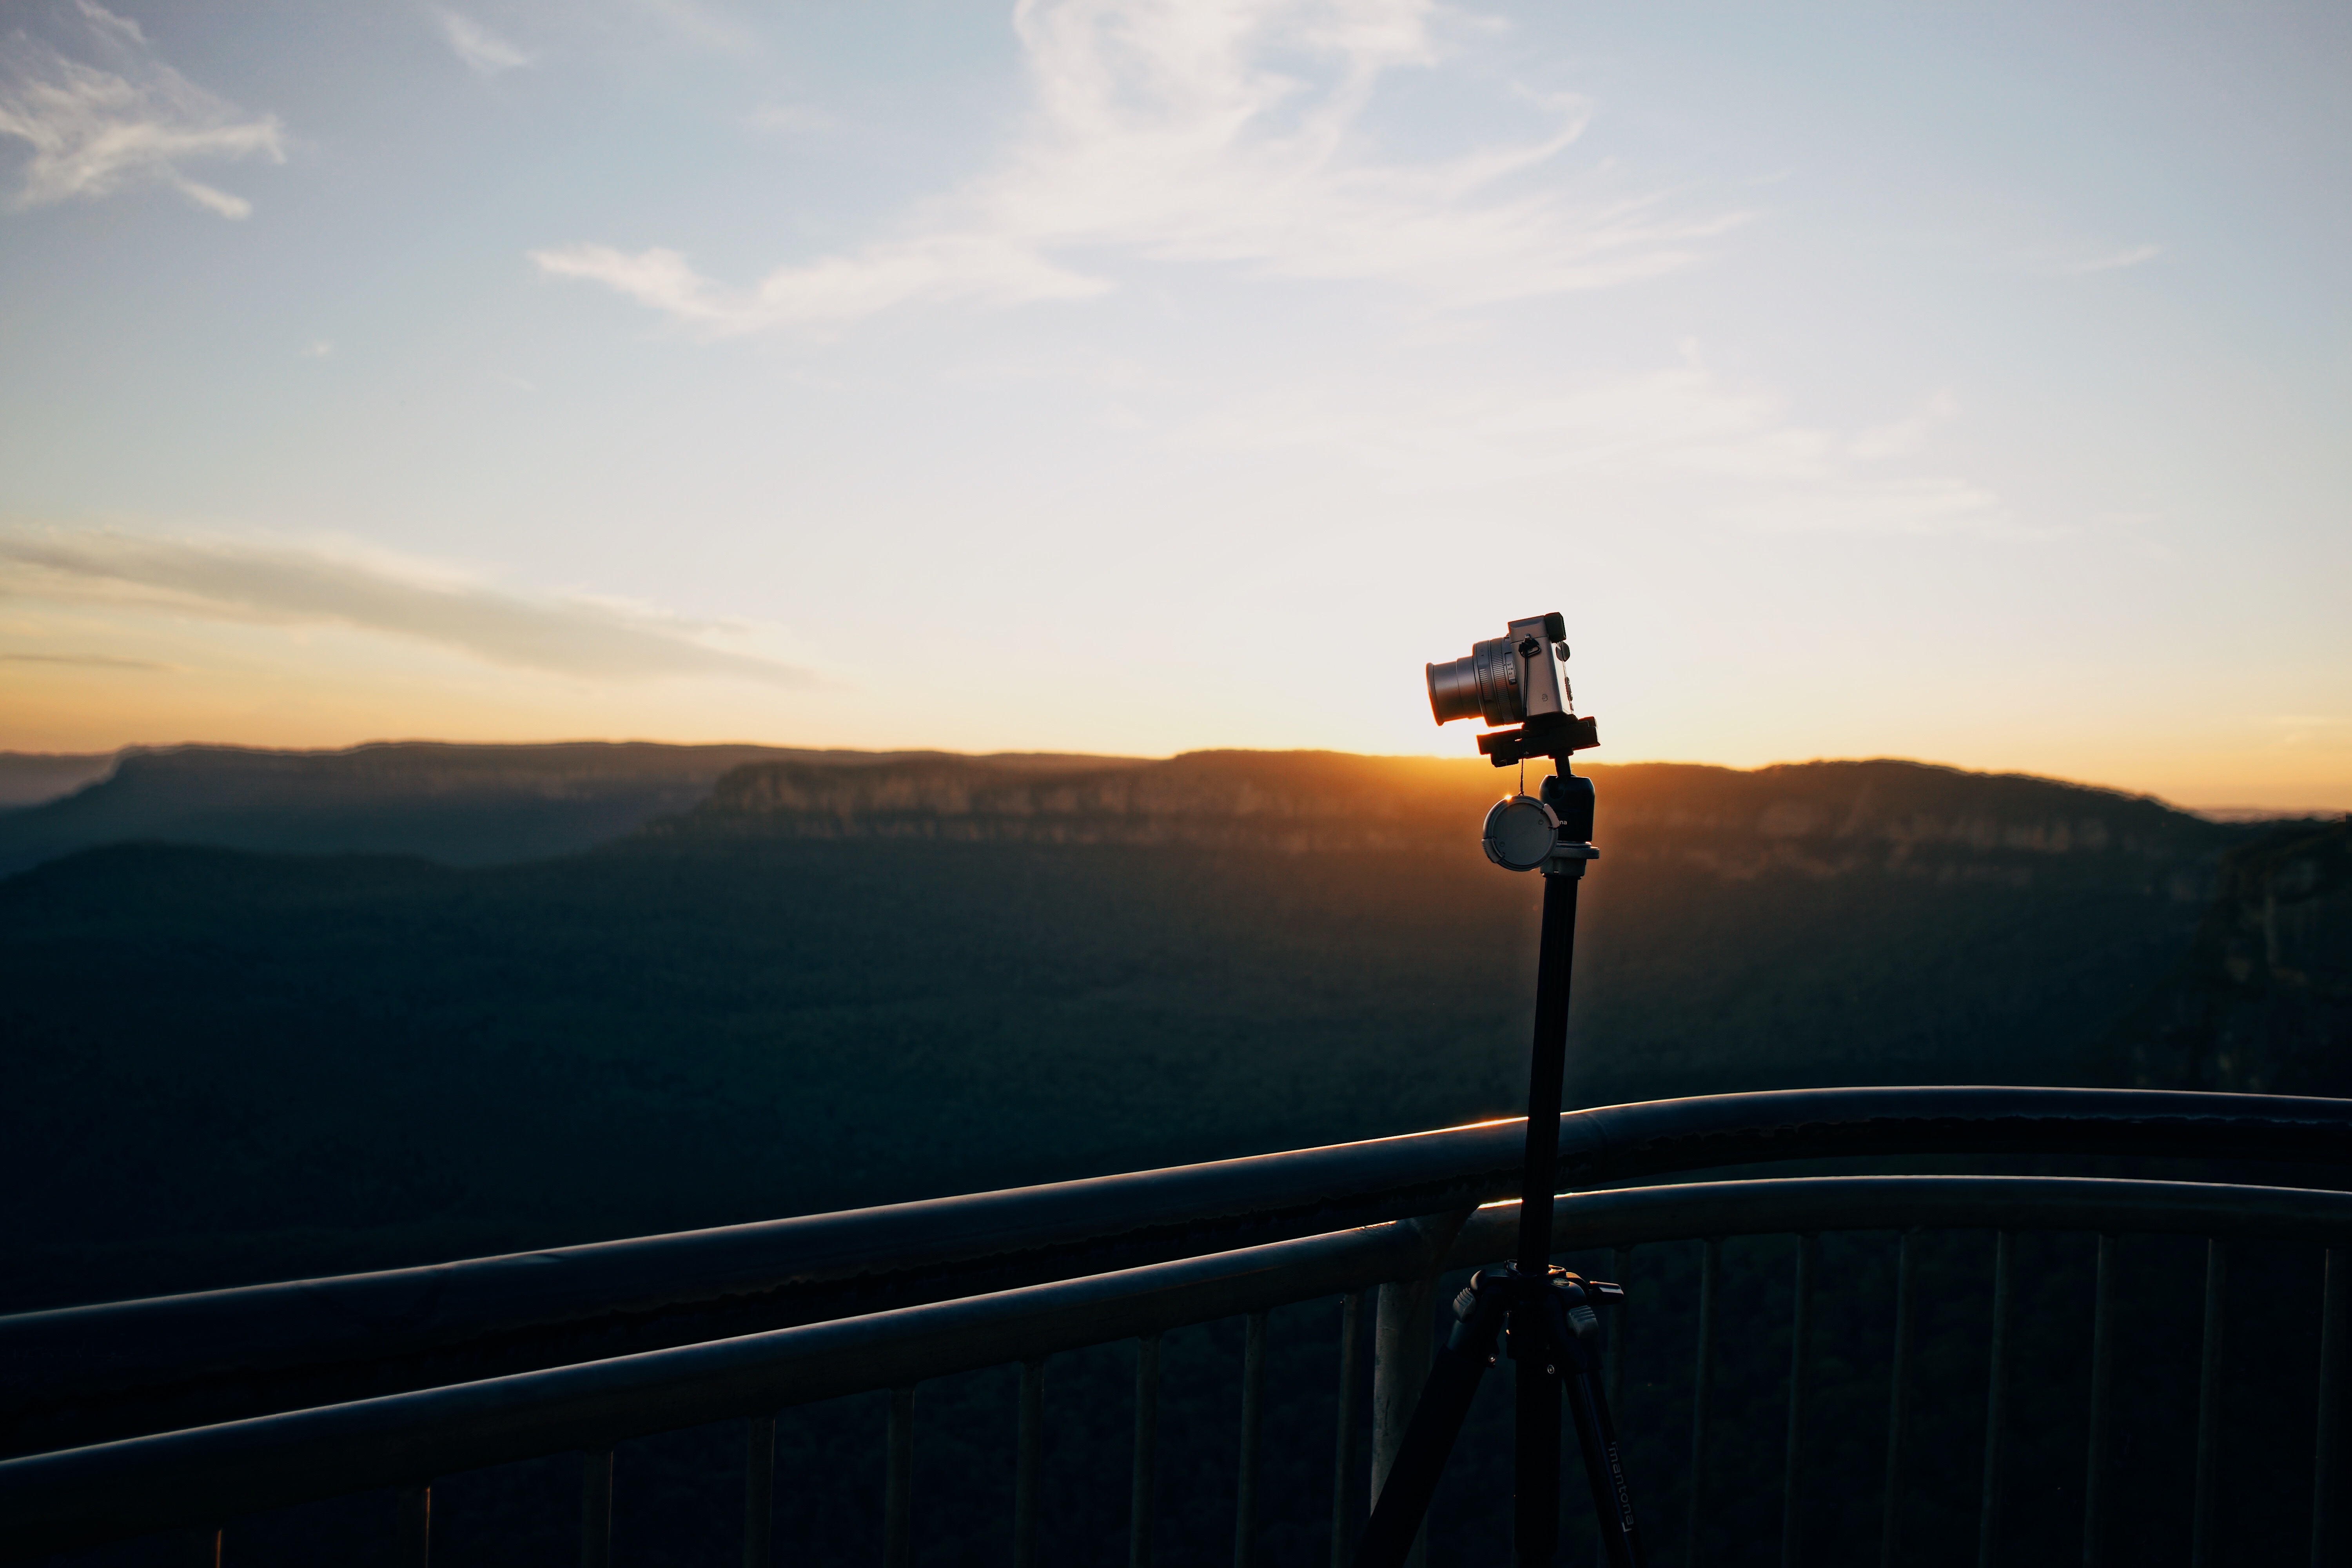
sea, coast, horizon, mountain, light, cloud, sky, sun, sunrise, sunset, sunlight, morning, dawn, dusk, evening, reflection, flight, atmospheric phenomenon, atmosphere of earth